Víctor Robles

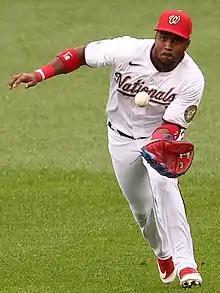
Robles with the Nationals in 2020

Robles hit .188 in 21 spring-training games in 2018 before the Nationals optioned him to the Syracuse Chiefs of the Triple-A International League. Ranked as the sixth-best prospect in baseball by MLB.com, he went 4-for-4 with a walk in his second game with Syracuse, driving in a run, stealing a base, and scoring two runs, including the go-ahead run in the ninth inning that gave the Chiefs a win; three of his hits came on the first pitch. He started the year 5-for-13 (.385) with one RBI into his fourth game of the year when, on April 9, he hyperextended his elbow while diving to make a catch in shallow center field. He was removed from the game. His injury did not require surgery, but it forced him onto the disabled list. Robles started a rehab assignment with the Gulf Coast League Nationals on July 7, alongside fellow Chiefs outfielder Alejandro De Aza. He rejoined the Nationals on September 4. In less than one month in the majors in 2018, he batted .288/.349/.525 with three home runs, ten RBI, and three stolen bases in five attempts in 66 plate appearances. He was the seventh-youngest player in the NL.